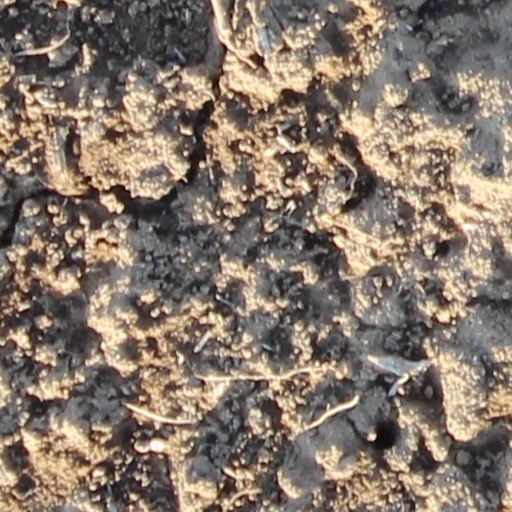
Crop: wheat